Russell Calvert

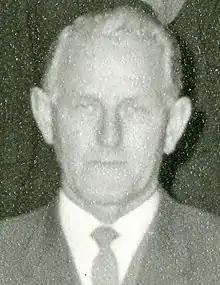

Russell John Calvert (1 February 1909 – 20 August 2011) was a New Zealand local-body politician. He served as Mayor of Dunedin between 1965 and 1968.